Harry S. Truman

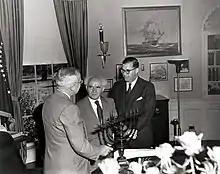
Truman in the Oval Office, receiving a Hanukkah Menorah from the prime minister of Israel, David Ben-Gurion (center). To the right is Abba Eban, ambassador of Israel to the United States.

Truman had been vice president for 82 days when President Roosevelt died on April 12, 1945. Truman, presiding over the Senate, as usual, had just adjourned the session for the day and was preparing to have a drink in House Speaker Sam Rayburn's office when he received an urgent message to go immediately to the White House, where Eleanor Roosevelt told him that her husband had died after a massive cerebral hemorrhage. Truman asked her if there was anything he could do for her; she replied, "Is there anything we can do for ? For you are the one in trouble now!" He was sworn in as president at 7:09 p.m. in the West Wing of the White House, by Chief Justice Harlan F. Stone.